Collodion

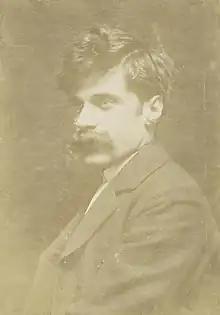
Alfred Stieglitz, , collodion print by Frank S. Herrmann

Collodion is a flammable, syrupy solution of nitrocellulose in ether and alcohol. There are two basic types: flexible and non-flexible. The flexible type is often used as a surgical dressing or to hold dressings in place. When painted on the skin, collodion dries to form a flexible nitrocellulose film. While it is initially colorless, it discolors over time. Non-flexible collodion is often used in theatrical make-up. Collodion was also the basis of most wet-plate photography until it was superseded by modern gelatin emulsions.